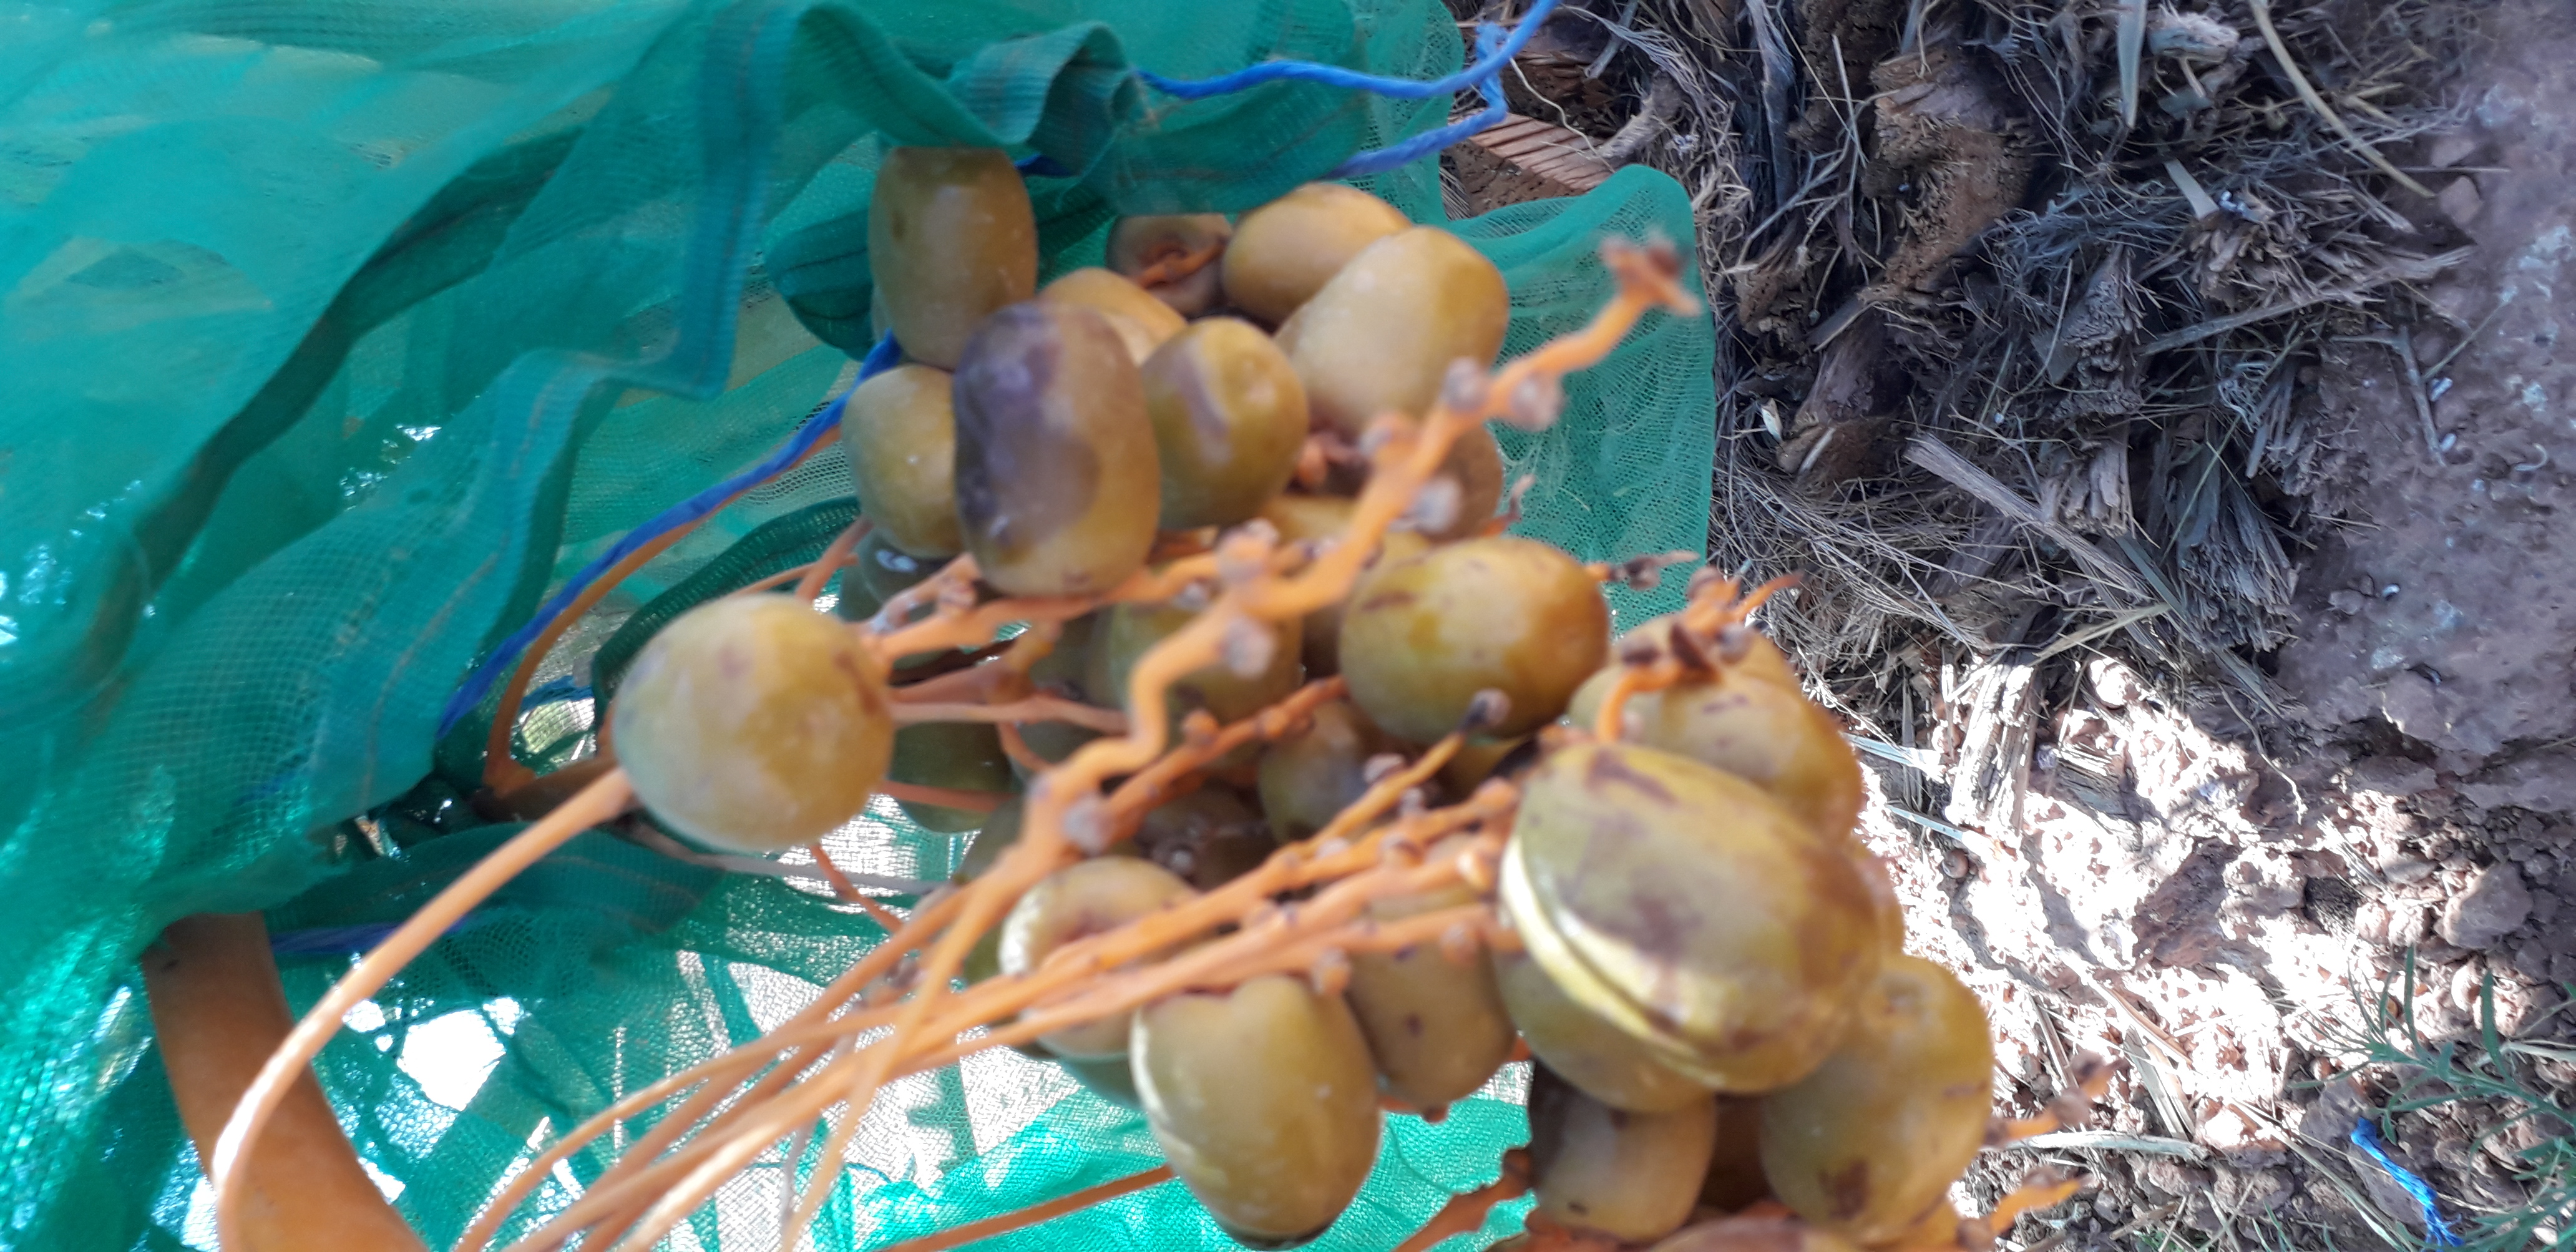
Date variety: Boufagous